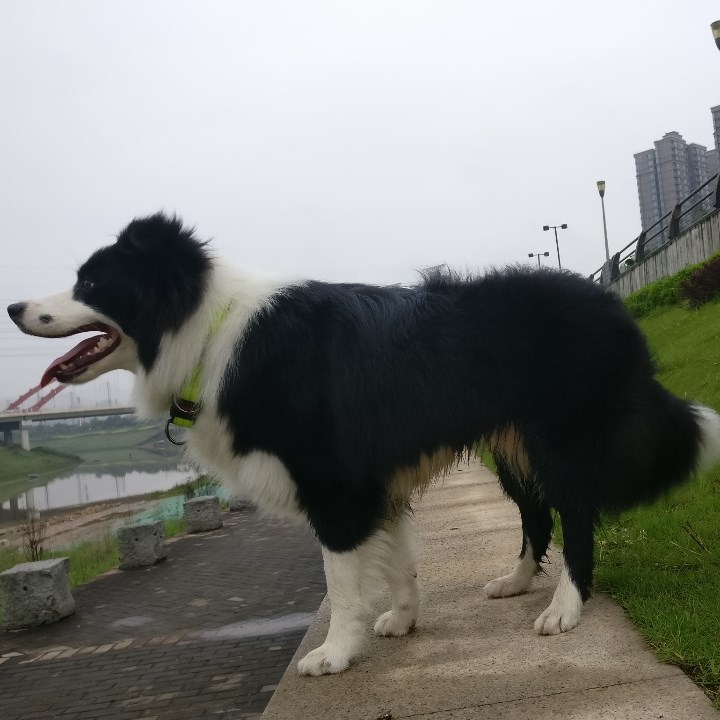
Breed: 2594-n000109-Border_collie